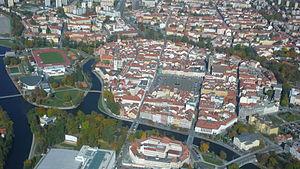
Cet article est partiellement ou en totalité issu de l’article de Wikipédia en allemand intitulé « Liste der Städte in Tschechien ».